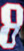
Number: 8